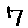
Label: 7